John Rae (minister)

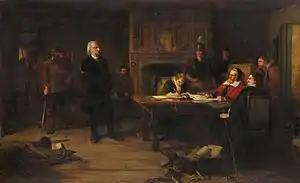
"A Conventicle Preacher before the Justices", painting by Robert Inerarity Herdman

Around the beginning of 1670, he was apprehended for preaching and baptizing in houses and sent to Edinburgh. He lay successively in the Canongate jail, in Stirling Castle, and Dumbarton Castle, till about the time of the granting of the second indulgence in September 1672, when he was liberated. By this indulgence, he was allowed to exercise his ministry within the parish of Cumbraes. But he declined to accept of this ensnaring boon, and associated with Mr John Welsh and others in preaching in the fields. Along with John Welsh and others, went about from place to place "holding conventicles, marrying, baptizing, and dispensing the Lord's Supper." For nine years he assiduously carried on these earnest labours.